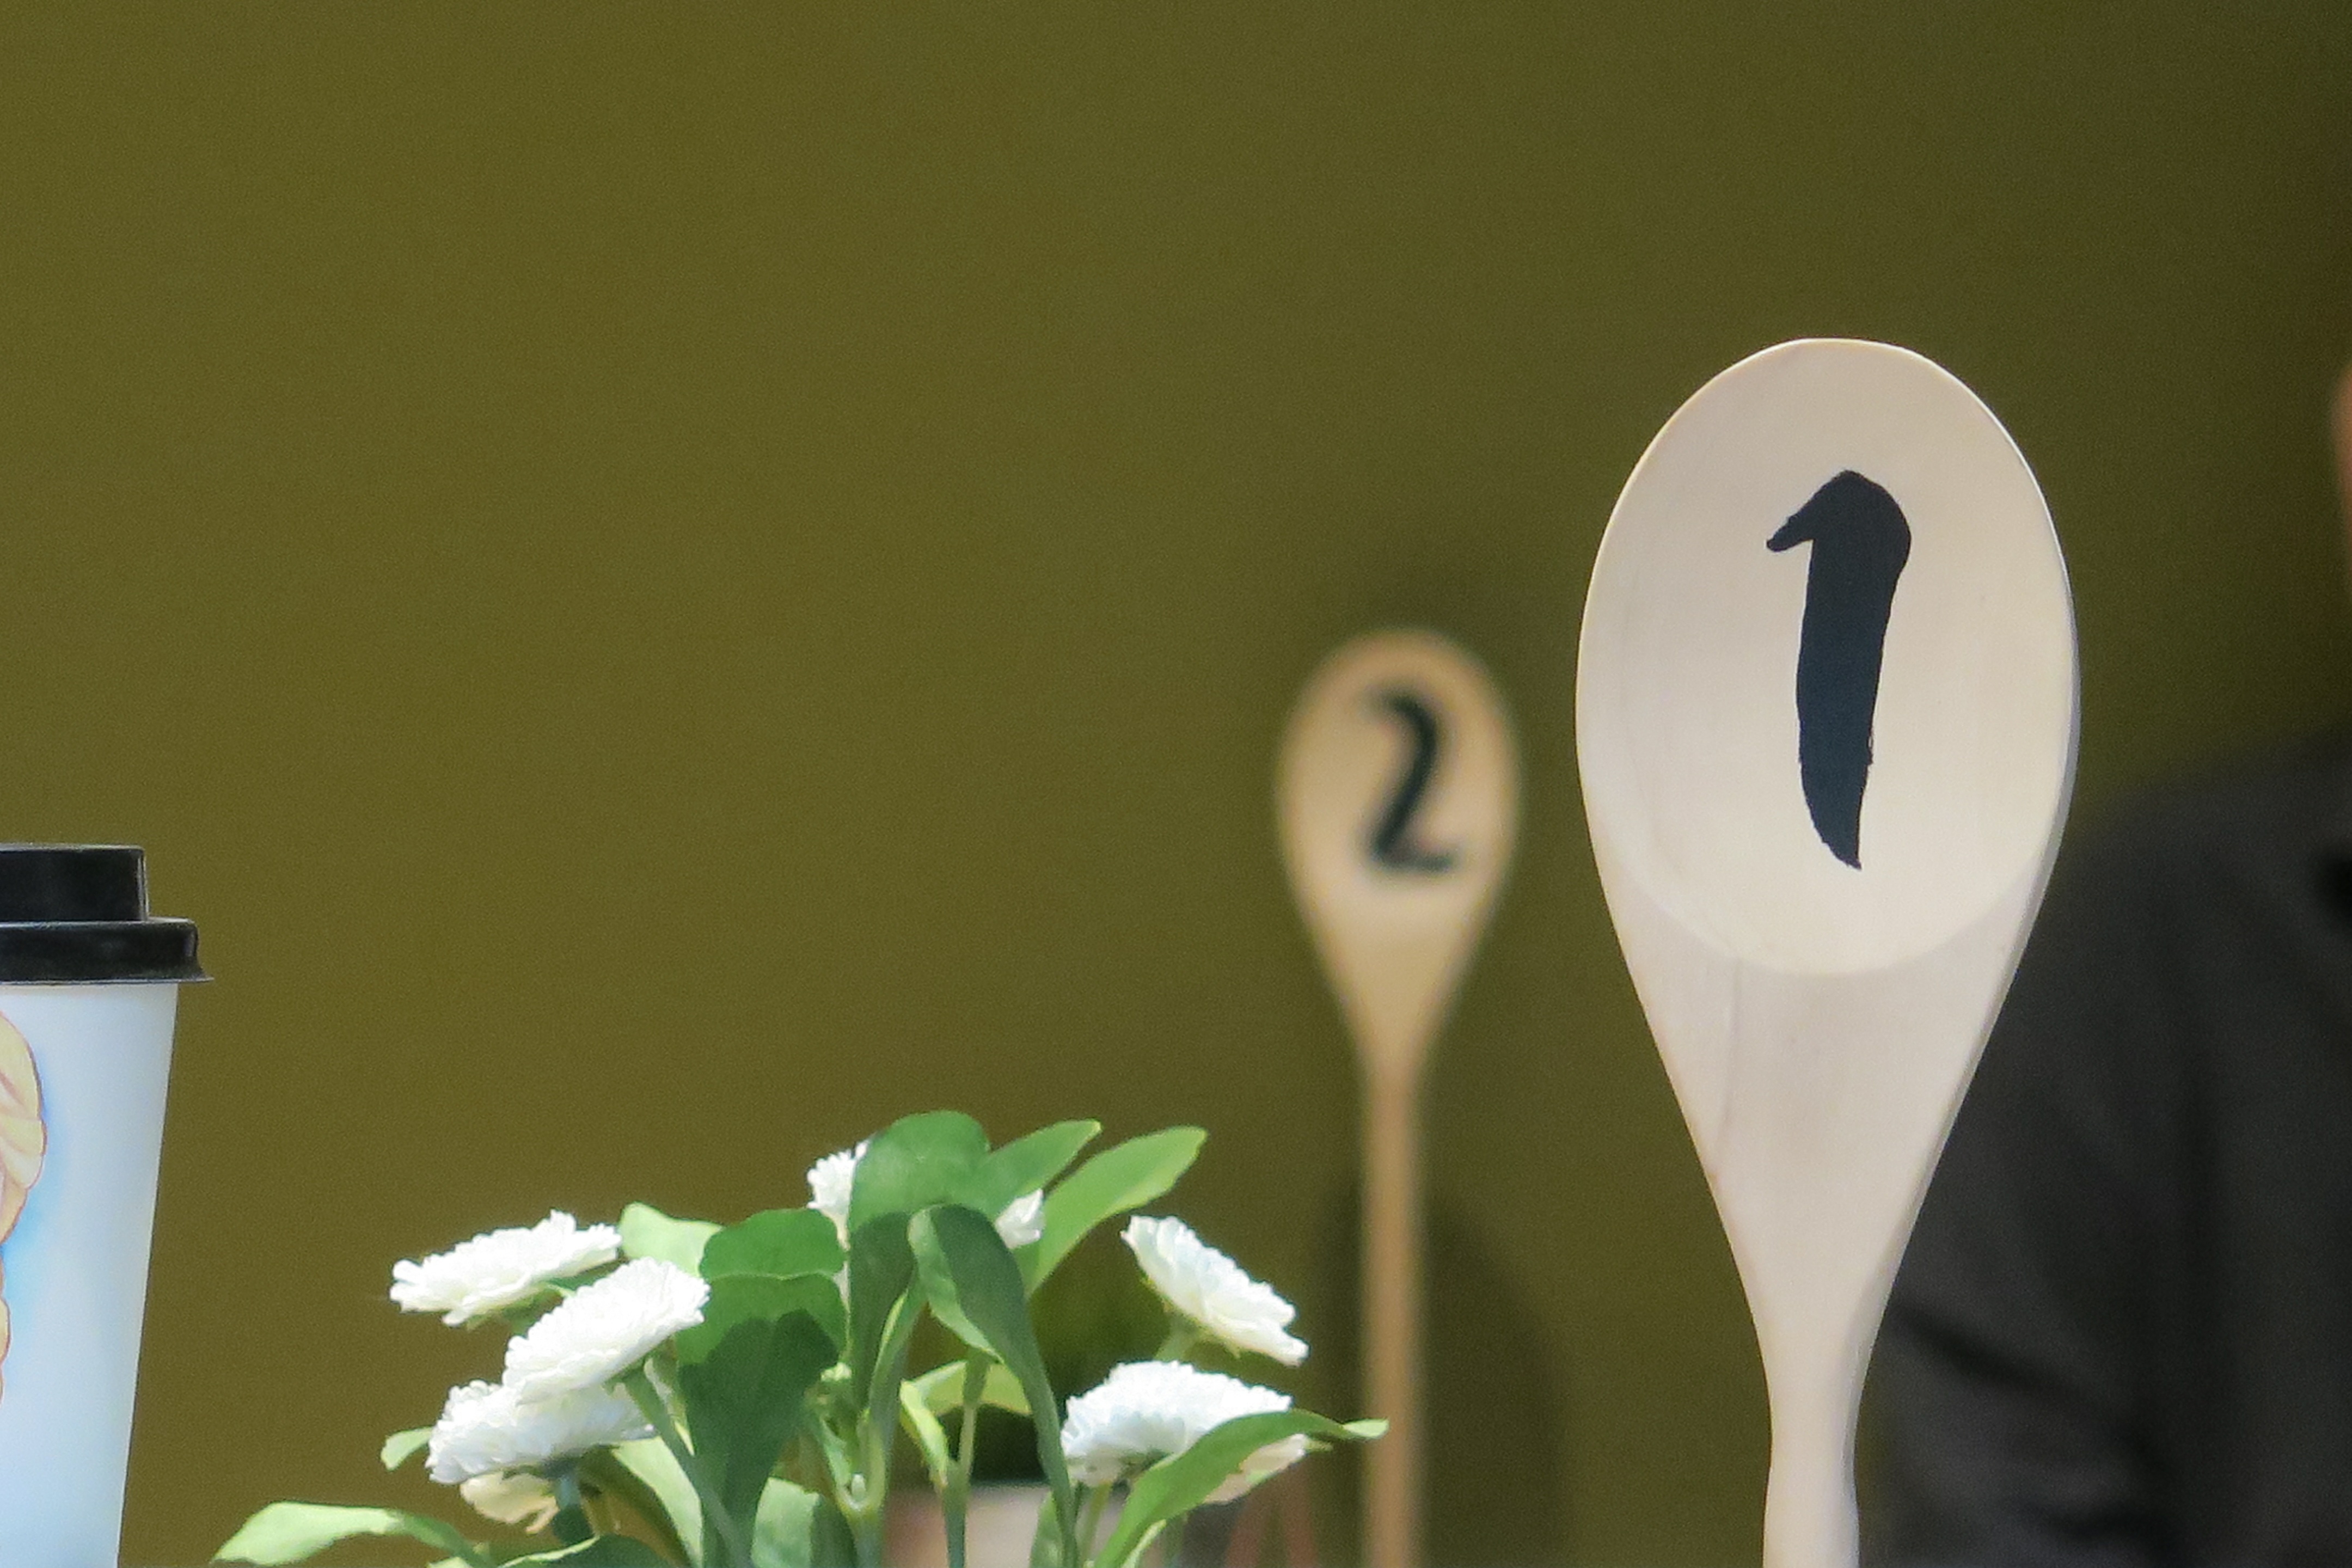
hand, white, flower, number, green, color, blue, close up